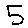
Label: 5